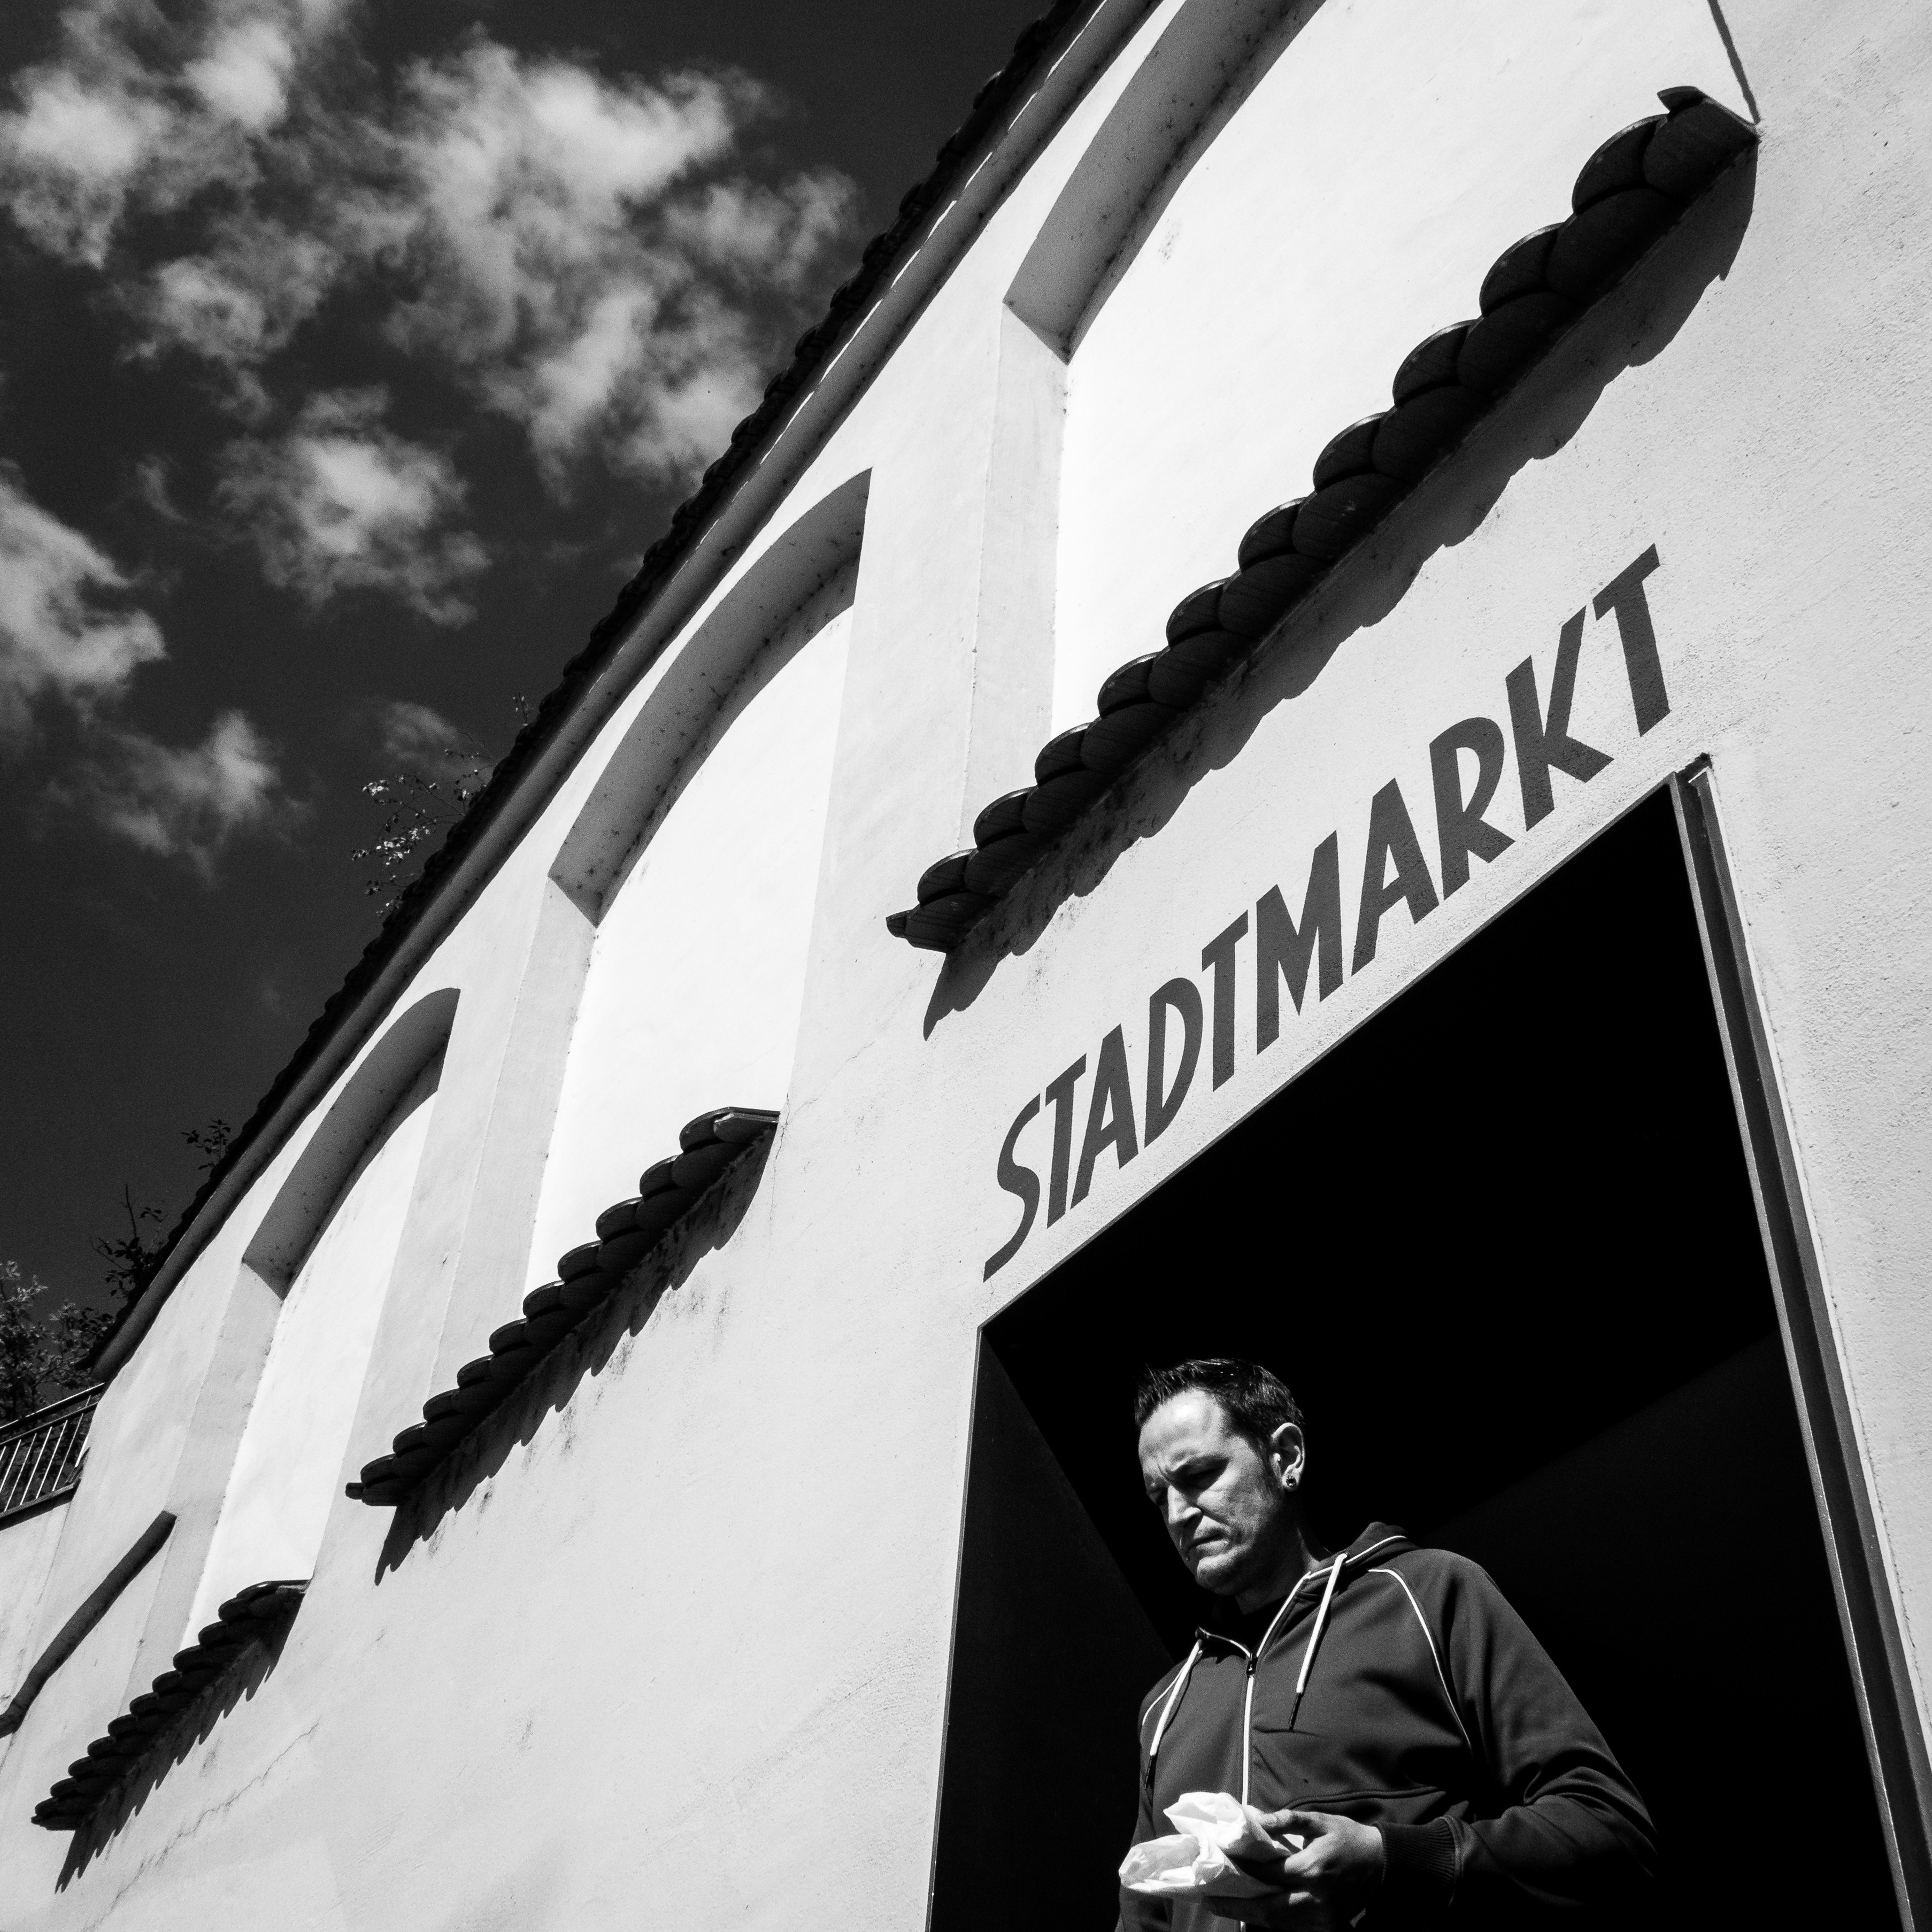
man, black and white, architecture, people, sky, white, street, photography, house, building, city, explore, sign, line, facade, contrast, market, marketplace, black, monochrome, streetphotography, flickr, bw, blackandwhite, project, candid, creativecommons, markt, stadt, photograph, germany, deutschland, sw, scene, bayern, bavaria, schwarzweis, 11, image, gebude, haus, shape, himmel, menschen, strase, unposed, ungestellt, strasenfotografie, architektur, fassade, kontrast, mann, 365, 366, augsburg, erwachsener, fujixt1, fujifilmxt1, linie, project365, projekt, szene, adult, photoaday, pictureaday, project366, streettog, tog, zweisichtde, zweisichtig, schild, zeichen, monochrome photography